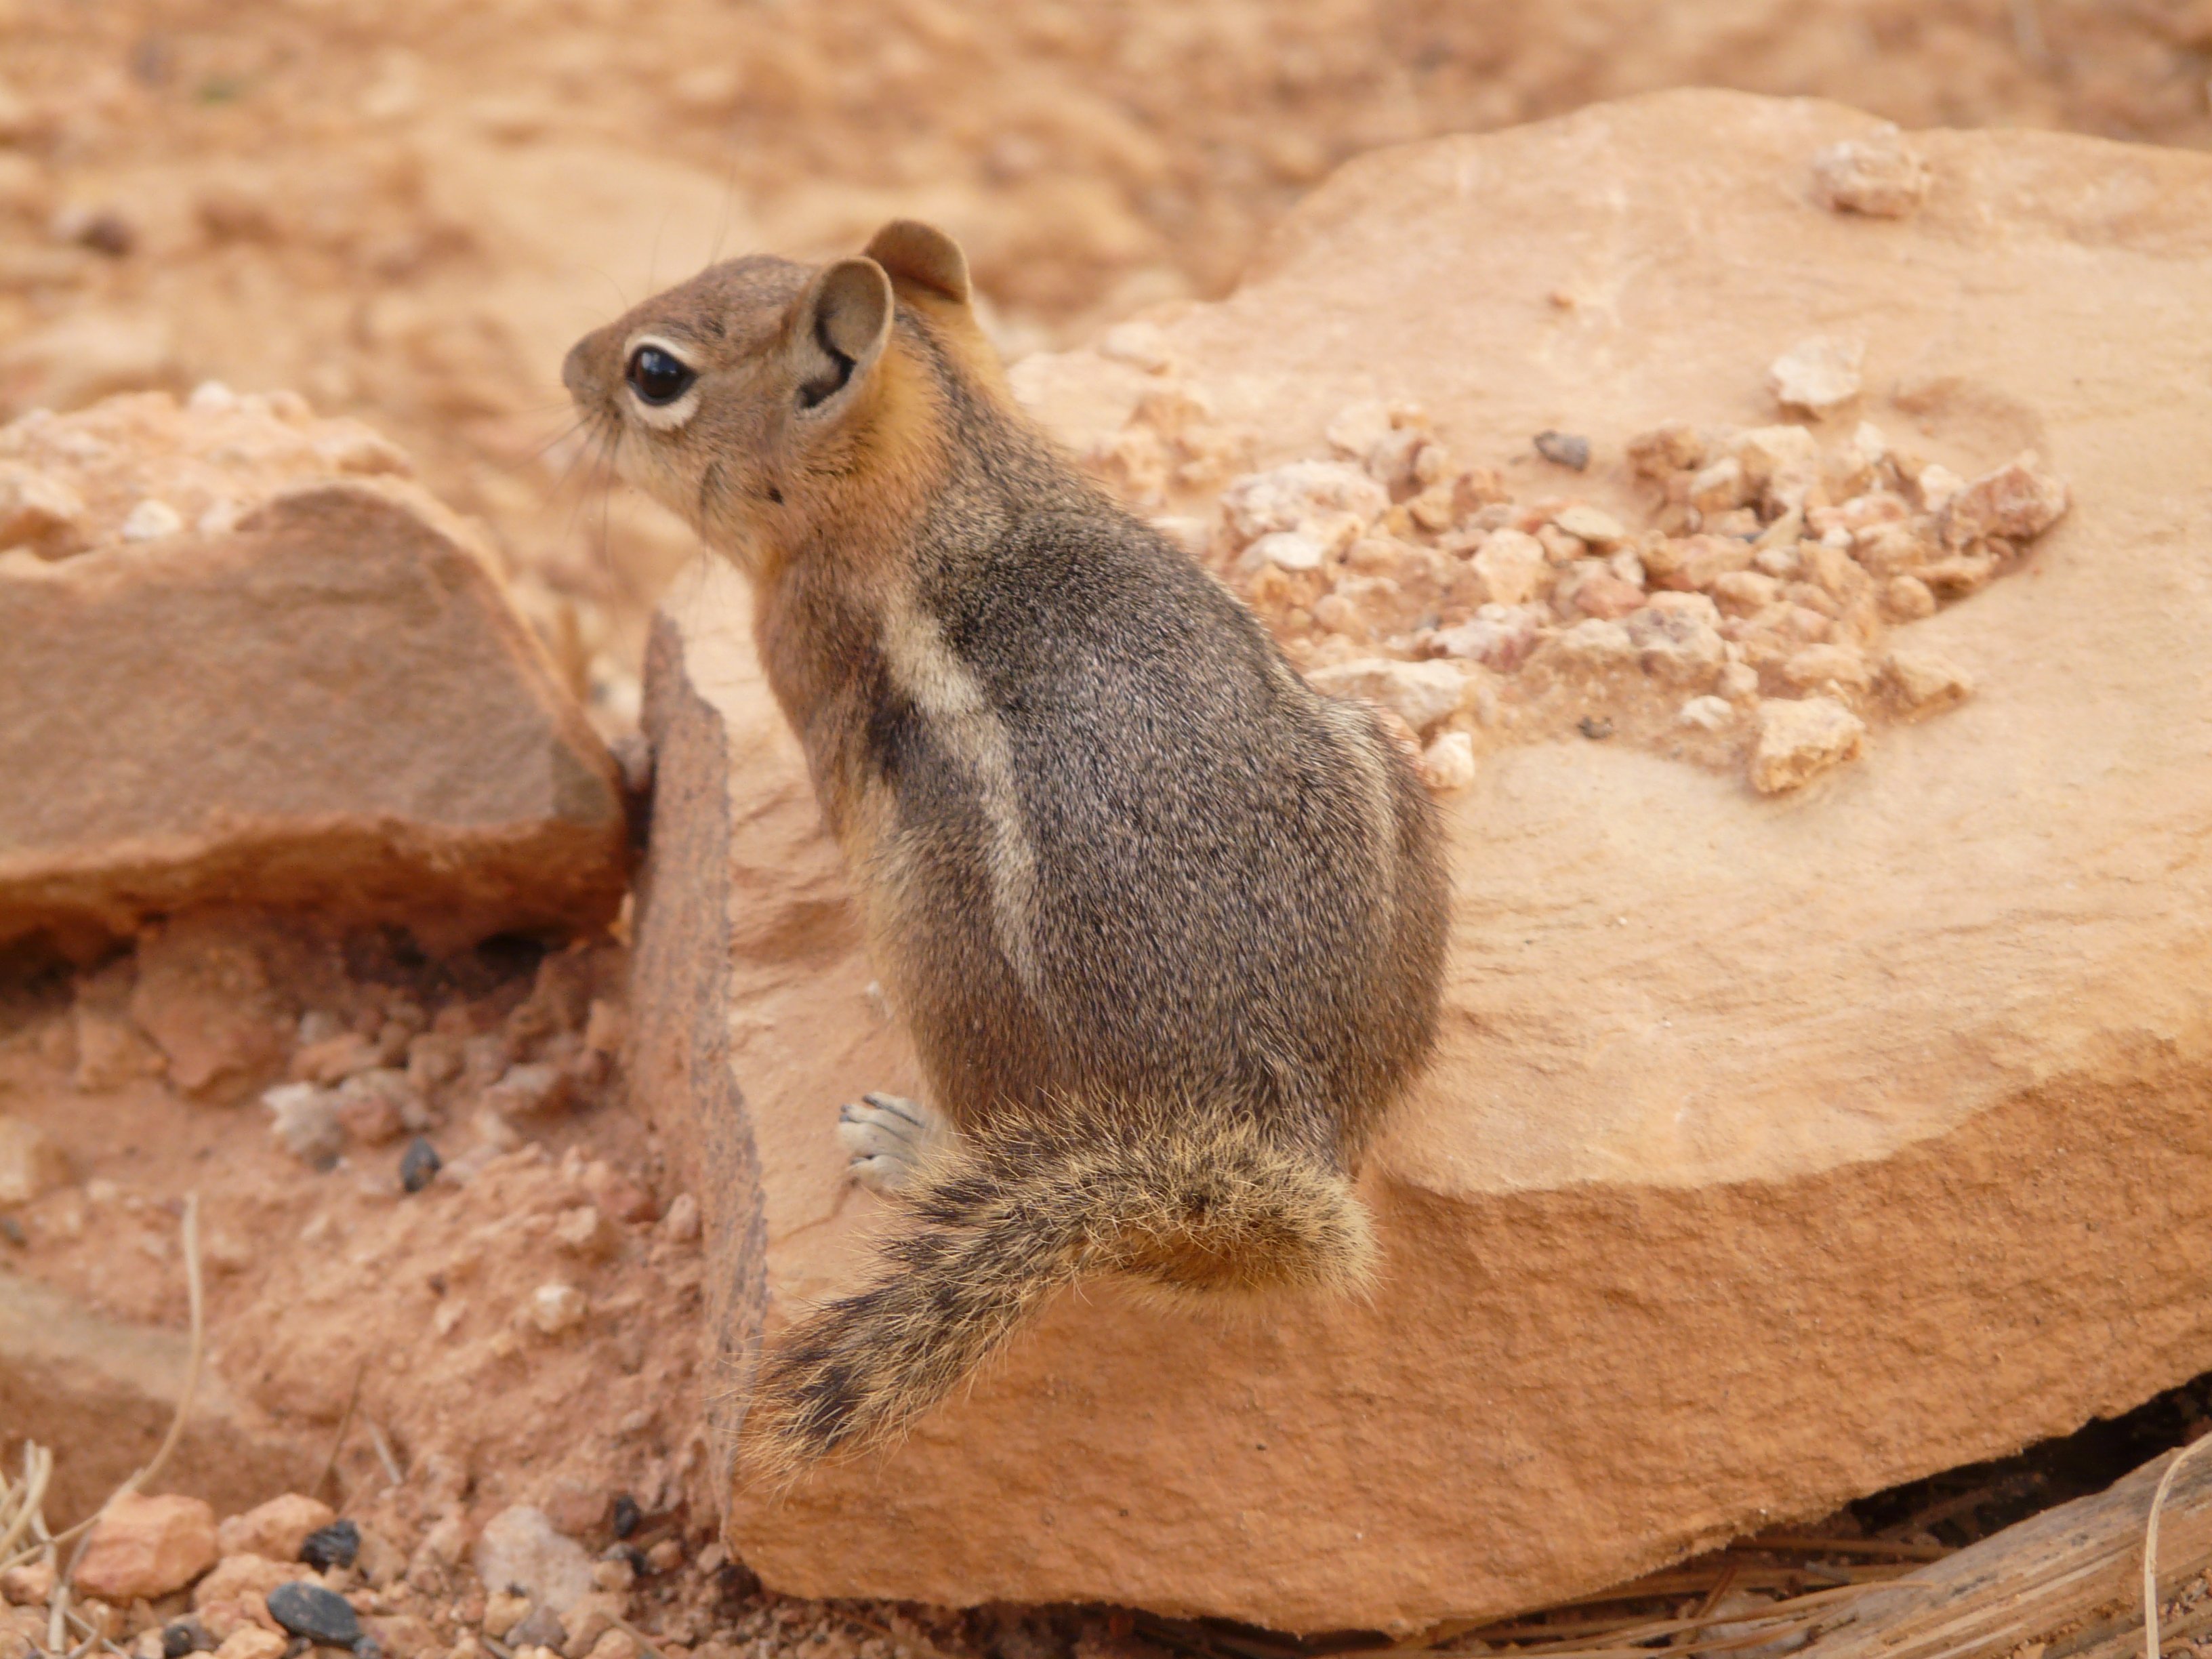
nature, animal, cute, wildlife, fur, mammal, squirrel, croissant, rodent, fauna, whiskers, furry, vertebrate, chipmunk, nager, prairie dog, gerbil, fox squirrel, golden mantled ground squirrel, family sciuridae, spermophilus lateralis